Louis Campau

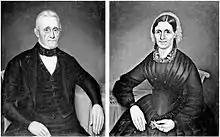
Charles H. Moore, "Portraits of Louis Campau (1791-1871) and Sophie de Marsac Campau (1807-1869)," 1852. The painting is in the Grand Rapids History & Special Collections of the Grand Rapids Public Library.

Campau was born in 1791 in Detroit, which at the time was functionally part of the Province of Quebec. He was a member of the prominent Campau family who were of French heritage. He began working the fur trade as a boy for his father, Louis Campau, Sr., and his uncle, Joseph Campau. During the War of 1812, he served under the United States Army.